The Italian Secretary

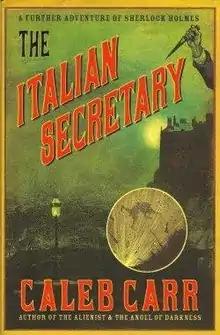
First edition

The Italian Secretary is mystery fiction by Caleb Carr featuring Sherlock Holmes and Dr. Watson. This literary pastiche had the approval of the Doyle estate having originally been commissioned as a short story for the collection "Ghosts of Baker Street" which then expanded into a novel.